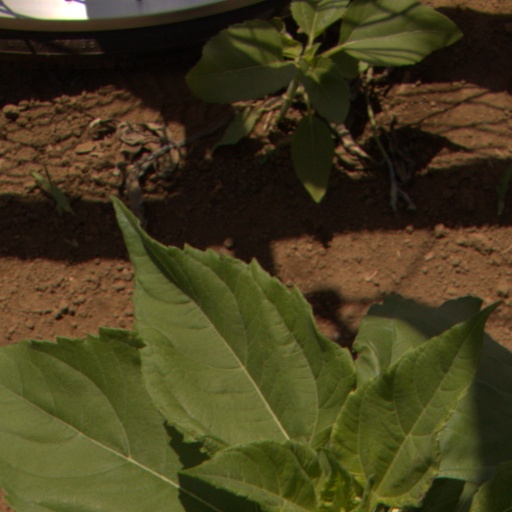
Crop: Jerusalem artichoke